Kohtla-Järve

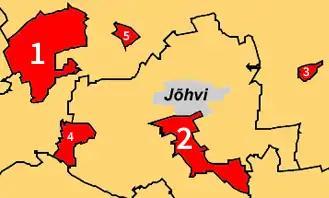
Administrative districts of Kohtla-Järve: 1-Järve, 2-Ahtme, 3-Oru, 4-Sompa, 5-Kukruse

Kohtla-Järve has a unique layout. The districts of the city are scattered across the northern part of Ida-Viru County in a considerably large area. The distance between Järve and Oru districts is about 20 km.